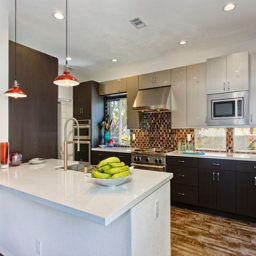
before and after designing a kosher kitchen